Tamika Catchings

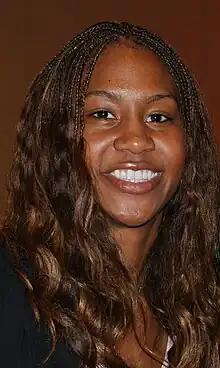
Catchings in 2011

Tamika Devonne Catchings (born July 21, 1979) is an American retired professional basketball player who played her entire 15-year career for the Indiana Fever of the Women's National Basketball Association (WNBA). Widely considered as one of the greatest female basketball players and one of the most decorated players in WNBA history, Catchings has won a WNBA championship (2012), WNBA Most Valuable Player Award (2011), WNBA Finals MVP Award (2012), five WNBA Defensive Player of the Year Awards (2005, 2006, 2009, 2010, 2012), four Olympic gold medals (2004, 2008, 2012, 2016), the WNBA Rookie of the Year Award (2002), and an NCAA championship with the University of Tennessee Lady Vols (1998). She is one of only 11 women to receive an Olympic gold medal, an NCAA Championship, a FIBA World Cup gold and a WNBA Championship. She has also been selected to ten WNBA All-Star teams, 12 All-WNBA teams, 12 All-Defensive teams and led the league in steals eight times. In 2011, Catchings was voted in by fans as one of the WNBA's Top 15 Players of All Time, and would be named to two more all-time WNBA teams, the WNBA Top 20@20 in 2016 and The W25 in 2021.